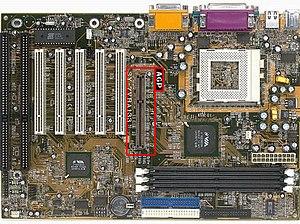
En informatique le port AGP, est un port interne destiné exclusivement aux cartes graphiques. Successeur pour ces périphériques du bus PCI, l’AGP permet aux informations de circuler plus rapidement.